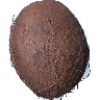
Label: Cocos 1